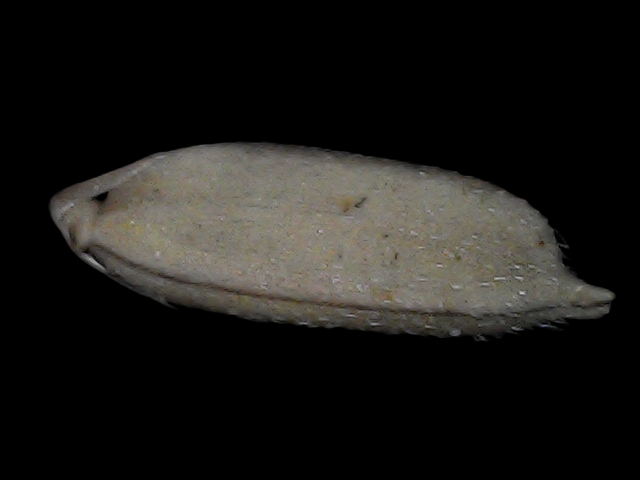
Rice variety: Bd79